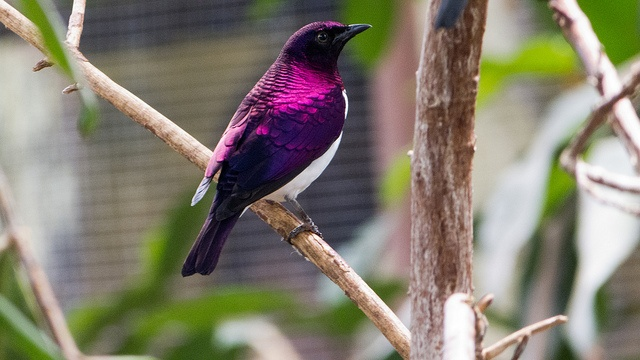
A brilliantly colored bird sitting on a tree branch
The bird with purple feathers is sitting on a branch.
The bird with the purple feathers is perched on the branch of the tree.
A bird with purple feathers sits on a tree branch.
A purple bird sitting on a branch of a tree.